Dustin Tokarski

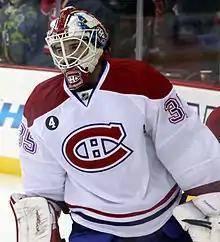
Tokarski with the Montreal Canadiens in 2015

At the beginning of the 2015–16 season, on October 5, 2015, Tokarski was placed on waivers, ending his tenure as backup goaltender for the NHL club. After fellow Canadiens' prospect Mike Condon had a strong showing in training camp, the team took him over Tokarski.